Jesse Reklaw

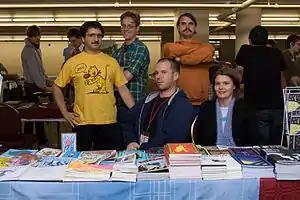
Chris Cilla, Reklaw, Dylan Williams, Tim Goodyear, and Andrice Arp at the Stumptown Comics Festival in 2007.

Reklaw's work has frequently appeared in small-press anthologies and self-published minicomics, many of which are available through the small-press comics distributor Global Hobo, which he co-operates. He is also the designer and editor of a small found object art book, "Applicant", which reproduces photographs and descriptions of graduate school applicants in the 1970s.